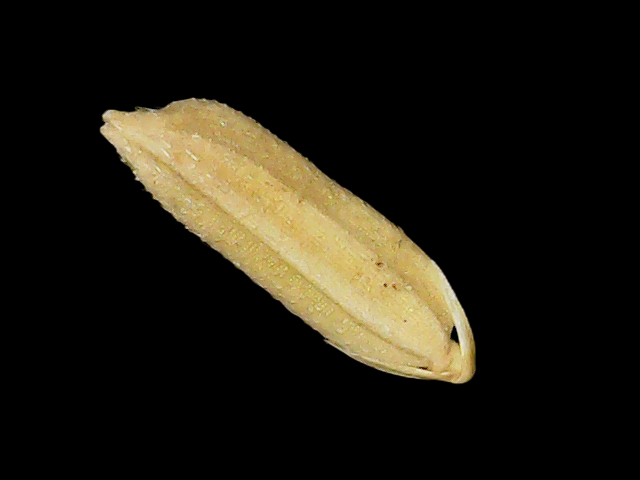
Rice variety: Binadhan21